Oak

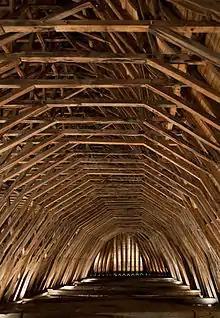
Heart of oak beams of the frame of the Église Saint-Girons in Monein, France

Oak timber is a strong and hard wood with many uses, such as for furniture, floors, building frames, and veneers. The wood of "Quercus cerris" (the Turkey oak) has better mechanical properties than those of the white oaks "Q. petraea" and "Q. robur"; the heartwood and sapwood have similar mechanical properties. Of the North American red oaks, the northern red oak, "Quercus rubra", is highly prized for lumber.